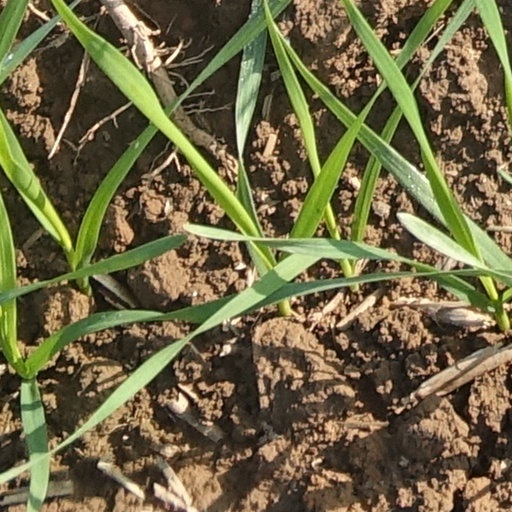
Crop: wheat